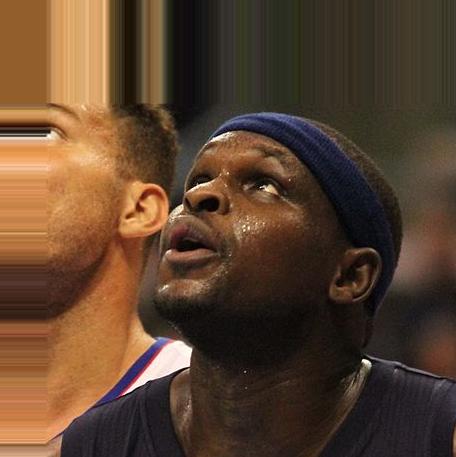
Age: 31